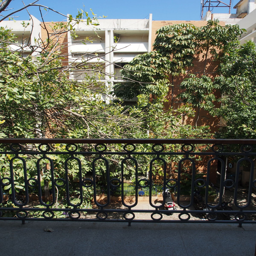
the balcony looking out on the street